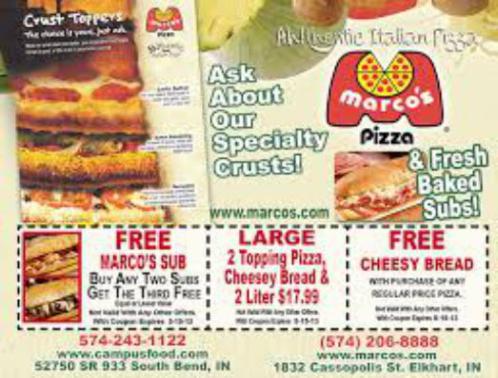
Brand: marco's pizza
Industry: Food